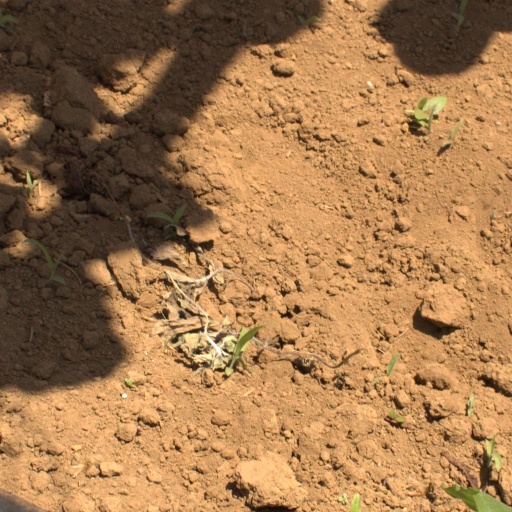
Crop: Jerusalem artichoke